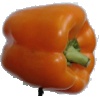
Label: Pepper Orange 1